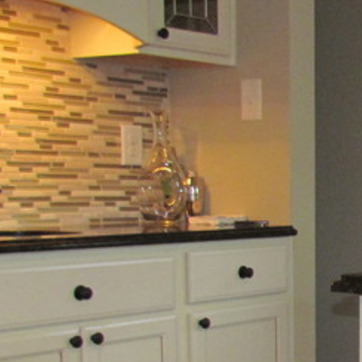
Material: metal